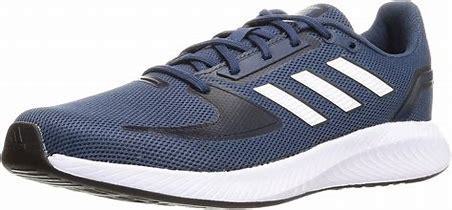
Brand: Adidas
Model: Runfalcon 2